Eric Shinseki

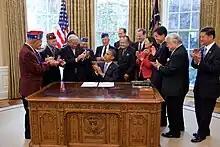
President Barack Obama and guests at signing of bill to grant Congressional Gold Medal to 100th Infantry Battalion and 442nd Regimental Combat Team in recognition of their World War II service. Shinseki is at the far right.

During his tenure as Army Chief of Staff, Shinseki initiated an innovative but controversial plan to make the army more strategically deployable and mobile in urban terrain by creating Stryker Interim-Force Brigade Combat Teams. He conceived a long-term strategic plan for the army dubbed "Objective Force", which included a program he designed, Future Combat Systems. One other controversial plan that Shinseki implemented was the wearing of the black beret for all army personnel. Prior to Shinseki implementing this policy, only the United States Army Rangers could wear the black beret. When the black beret was given to all soldiers and officers, the Rangers moved to the tan beret.